Bennett, British Columbia

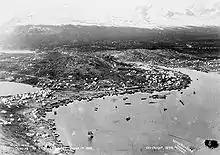
Photo of camping sites in Bennett by Larss and Duclos, 1 June 1898, by during the Klondike Gold Rush

Bennett was built during the Klondike Gold Rush of 1897–1899 at the end of the White Pass and Chilkoot Trails from the nearby ports of Skagway and Dyea in Alaska. Gold prospectors would pack their supplies over the Coast Mountains from the ports and then build or purchase rafts to take them down the Yukon River to the gold fields around Dawson City, Yukon. When the White Pass and Yukon Route Railroad was completed in 1900 it went right to Whitehorse, passing the town. This led the entire economy of Bennett, based on stampeders and river travelers, to collapse.